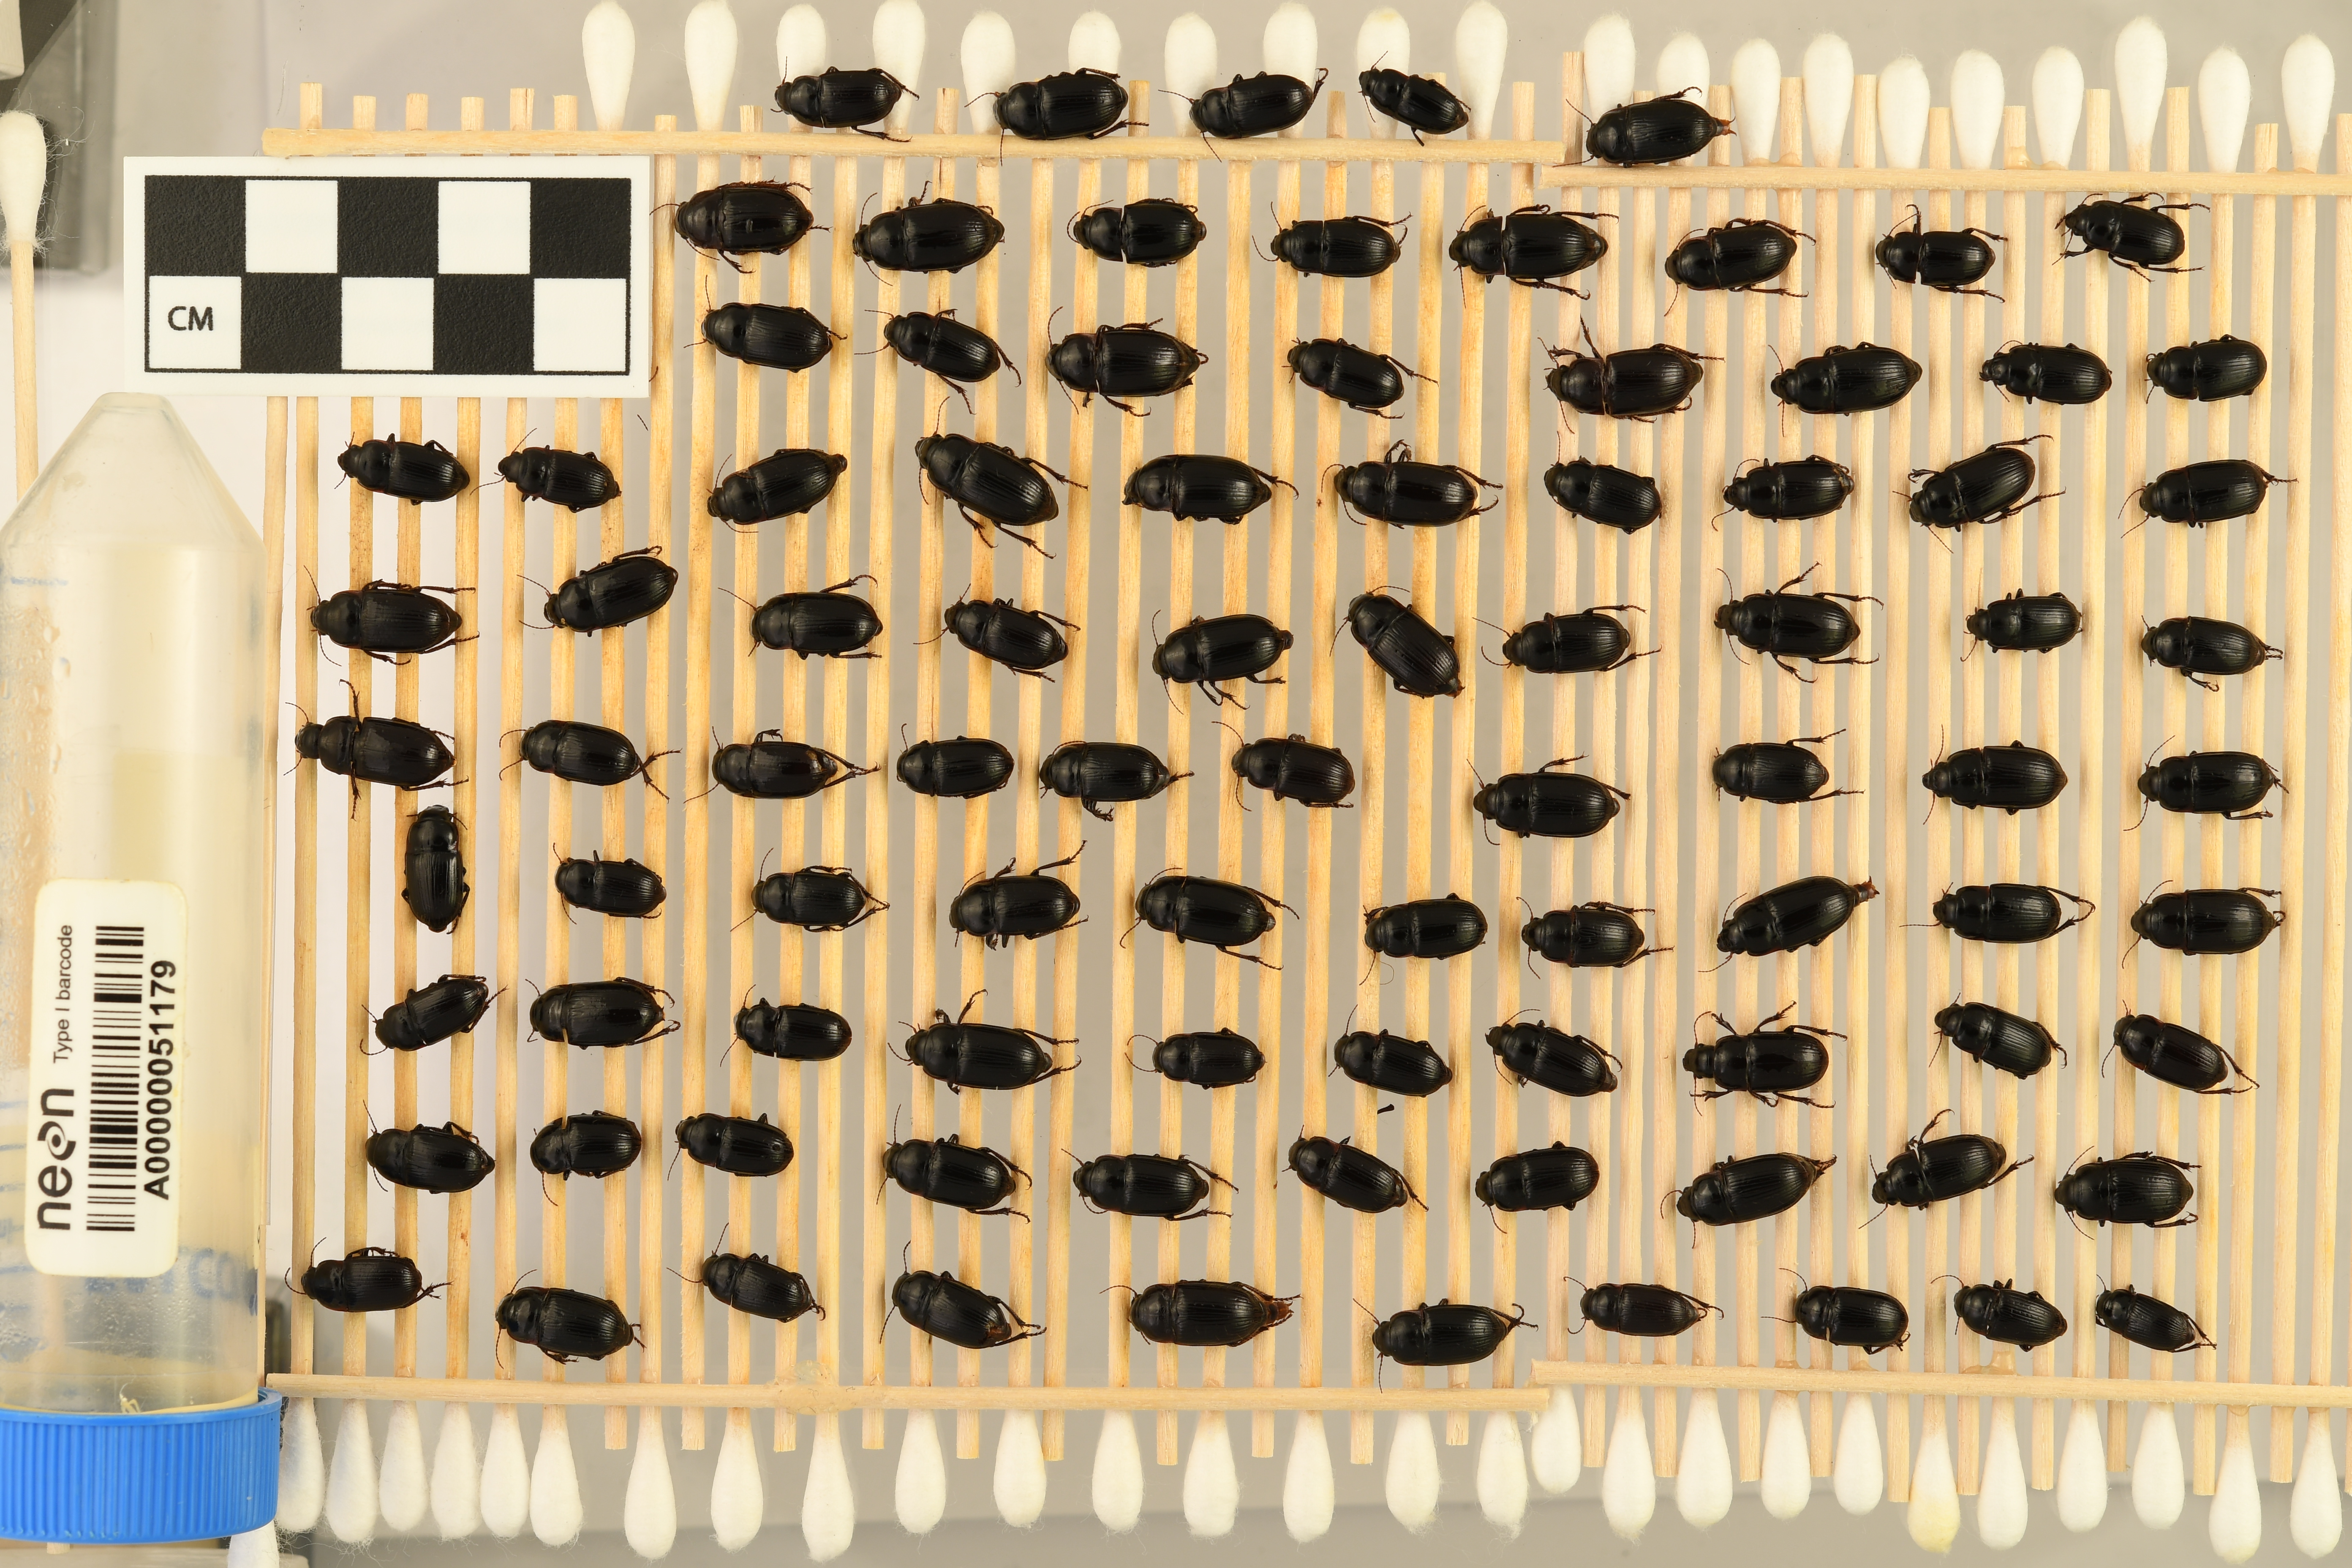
Euryderus grossus — Central Plains Experimental Range NEON, plot CPER_003. Beetle 65, ElytraLength: 0.9313 cm (lying flat: Yes)

Euryderus grossus — Central Plains Experimental Range NEON, plot CPER_003. Beetle 65, ElytraWidth: 0.6797 cm (lying flat: Yes)

Euryderus grossus — Central Plains Experimental Range NEON, plot CPER_003. Beetle 66, ElytraLength: 0.7613 cm (lying flat: Yes)

Euryderus grossus — Central Plains Experimental Range NEON, plot CPER_003. Beetle 66, ElytraWidth: 0.5524 cm (lying flat: Yes)

Euryderus grossus — Central Plains Experimental Range NEON, plot CPER_003. Beetle 67, ElytraWidth: 0.5761 cm (lying flat: Yes)

Euryderus grossus — Central Plains Experimental Range NEON, plot CPER_003. Beetle 67, ElytraLength: 0.8 cm (lying flat: Yes)

Euryderus grossus — Central Plains Experimental Range NEON, plot CPER_003. Beetle 68, ElytraLength: 0.7761 cm (lying flat: Yes)

Euryderus grossus — Central Plains Experimental Range NEON, plot CPER_003. Beetle 68, ElytraWidth: 0.5959 cm (lying flat: Yes)

Euryderus grossus — Central Plains Experimental Range NEON, plot CPER_003. Beetle 69, ElytraLength: 0.836 cm (lying flat: Yes)

Euryderus grossus — Central Plains Experimental Range NEON, plot CPER_003. Beetle 69, ElytraWidth: 0.642 cm (lying flat: Yes)

Euryderus grossus — Central Plains Experimental Range NEON, plot CPER_003. Beetle 70, ElytraLength: 0.6609 cm (lying flat: Yes)

Euryderus grossus — Central Plains Experimental Range NEON, plot CPER_003. Beetle 70, ElytraWidth: 0.5821 cm (lying flat: Yes)

Euryderus grossus — Central Plains Experimental Range NEON, plot CPER_003. Beetle 71, ElytraLength: 0.7651 cm (lying flat: Yes)

Euryderus grossus — Central Plains Experimental Range NEON, plot CPER_003. Beetle 71, ElytraWidth: 0.6077 cm (lying flat: Yes)

Euryderus grossus — Central Plains Experimental Range NEON, plot CPER_003. Beetle 72, ElytraLength: 0.8868 cm (lying flat: Yes)

Euryderus grossus — Central Plains Experimental Range NEON, plot CPER_003. Beetle 72, ElytraWidth: 0.6165 cm (lying flat: Yes)

Euryderus grossus — Central Plains Experimental Range NEON, plot CPER_003. Beetle 73, ElytraLength: 0.791 cm (lying flat: Yes)

Euryderus grossus — Central Plains Experimental Range NEON, plot CPER_003. Beetle 73, ElytraWidth: 0.5821 cm (lying flat: Yes)

Euryderus grossus — Central Plains Experimental Range NEON, plot CPER_003. Beetle 74, ElytraLength: 0.7877 cm (lying flat: Yes)

Euryderus grossus — Central Plains Experimental Range NEON, plot CPER_003. Beetle 74, ElytraWidth: 0.565 cm (lying flat: Yes)

Euryderus grossus — Central Plains Experimental Range NEON, plot CPER_003. Beetle 75, ElytraLength: 0.858 cm (lying flat: Yes)

Euryderus grossus — Central Plains Experimental Range NEON, plot CPER_003. Beetle 75, ElytraWidth: 0.652 cm (lying flat: Yes)

Euryderus grossus — Central Plains Experimental Range NEON, plot CPER_003. Beetle 76, ElytraLength: 0.8364 cm (lying flat: Yes)

Euryderus grossus — Central Plains Experimental Range NEON, plot CPER_003. Beetle 76, ElytraWidth: 0.6285 cm (lying flat: Yes)

Euryderus grossus — Central Plains Experimental Range NEON, plot CPER_003. Beetle 77, ElytraLength: 0.7683 cm (lying flat: Yes)

Euryderus grossus — Central Plains Experimental Range NEON, plot CPER_003. Beetle 77, ElytraWidth: 0.5942 cm (lying flat: Yes)

Euryderus grossus — Central Plains Experimental Range NEON, plot CPER_003. Beetle 78, ElytraLength: 0.8148 cm (lying flat: Yes)

Euryderus grossus — Central Plains Experimental Range NEON, plot CPER_003. Beetle 78, ElytraWidth: 0.6185 cm (lying flat: Yes)

Euryderus grossus — Central Plains Experimental Range NEON, plot CPER_003. Beetle 79, ElytraLength: 0.8826 cm (lying flat: Yes)

Euryderus grossus — Central Plains Experimental Range NEON, plot CPER_003. Beetle 79, ElytraWidth: 0.6233 cm (lying flat: Yes)

Euryderus grossus — Central Plains Experimental Range NEON, plot CPER_003. Beetle 80, ElytraLength: 0.7978 cm (lying flat: Yes)

Euryderus grossus — Central Plains Experimental Range NEON, plot CPER_003. Beetle 80, ElytraWidth: 0.642 cm (lying flat: Yes)

Euryderus grossus — Central Plains Experimental Range NEON, plot CPER_003. Beetle 81, ElytraLength: 0.8507 cm (lying flat: Yes)

Euryderus grossus — Central Plains Experimental Range NEON, plot CPER_003. Beetle 81, ElytraWidth: 0.6867 cm (lying flat: Yes)

Euryderus grossus — Central Plains Experimental Range NEON, plot CPER_003. Beetle 82, ElytraLength: 0.8221 cm (lying flat: Yes)

Euryderus grossus — Central Plains Experimental Range NEON, plot CPER_003. Beetle 82, ElytraWidth: 0.5972 cm (lying flat: Yes)

Euryderus grossus — Central Plains Experimental Range NEON, plot CPER_003. Beetle 83, ElytraWidth: 0.6336 cm (lying flat: Yes)

Euryderus grossus — Central Plains Experimental Range NEON, plot CPER_003. Beetle 83, ElytraLength: 0.905 cm (lying flat: Yes)

Euryderus grossus — Central Plains Experimental Range NEON, plot CPER_003. Beetle 84, ElytraLength: 0.7648 cm (lying flat: Yes)

Euryderus grossus — Central Plains Experimental Range NEON, plot CPER_003. Beetle 84, ElytraWidth: 0.5713 cm (lying flat: Yes)

Euryderus grossus — Central Plains Experimental Range NEON, plot CPER_003. Beetle 85, ElytraLength: 0.8565 cm (lying flat: No)

Euryderus grossus — Central Plains Experimental Range NEON, plot CPER_003. Beetle 85, ElytraWidth: 0.6213 cm (lying flat: No)

Euryderus grossus — Central Plains Experimental Range NEON, plot CPER_003. Beetle 86, ElytraLength: 0.9553 cm (lying flat: Yes)

Euryderus grossus — Central Plains Experimental Range NEON, plot CPER_003. Beetle 86, ElytraWidth: 0.6872 cm (lying flat: Yes)

Euryderus grossus — Central Plains Experimental Range NEON, plot CPER_003. Beetle 87, ElytraLength: 0.838 cm (lying flat: Yes)

Euryderus grossus — Central Plains Experimental Range NEON, plot CPER_003. Beetle 87, ElytraWidth: 0.642 cm (lying flat: Yes)

Euryderus grossus — Central Plains Experimental Range NEON, plot CPER_003. Beetle 88, ElytraLength: 0.7351 cm (lying flat: Yes)

Euryderus grossus — Central Plains Experimental Range NEON, plot CPER_003. Beetle 88, ElytraWidth: 0.5555 cm (lying flat: Yes)

Euryderus grossus — Central Plains Experimental Range NEON, plot CPER_003. Beetle 89, ElytraLength: 0.8109 cm (lying flat: Yes)

Euryderus grossus — Central Plains Experimental Range NEON, plot CPER_003. Beetle 89, ElytraWidth: 0.6165 cm (lying flat: Yes)

Euryderus grossus — Central Plains Experimental Range NEON, plot CPER_003. Beetle 90, ElytraLength: 0.7204 cm (lying flat: Yes)

Euryderus grossus — Central Plains Experimental Range NEON, plot CPER_003. Beetle 90, ElytraWidth: 0.5721 cm (lying flat: Yes)

Euryderus grossus — Central Plains Experimental Range NEON, plot CPER_003. Beetle 91, ElytraLength: 0.6625 cm (lying flat: Yes)

Euryderus grossus — Central Plains Experimental Range NEON, plot CPER_003. Beetle 91, ElytraWidth: 0.5213 cm (lying flat: Yes)